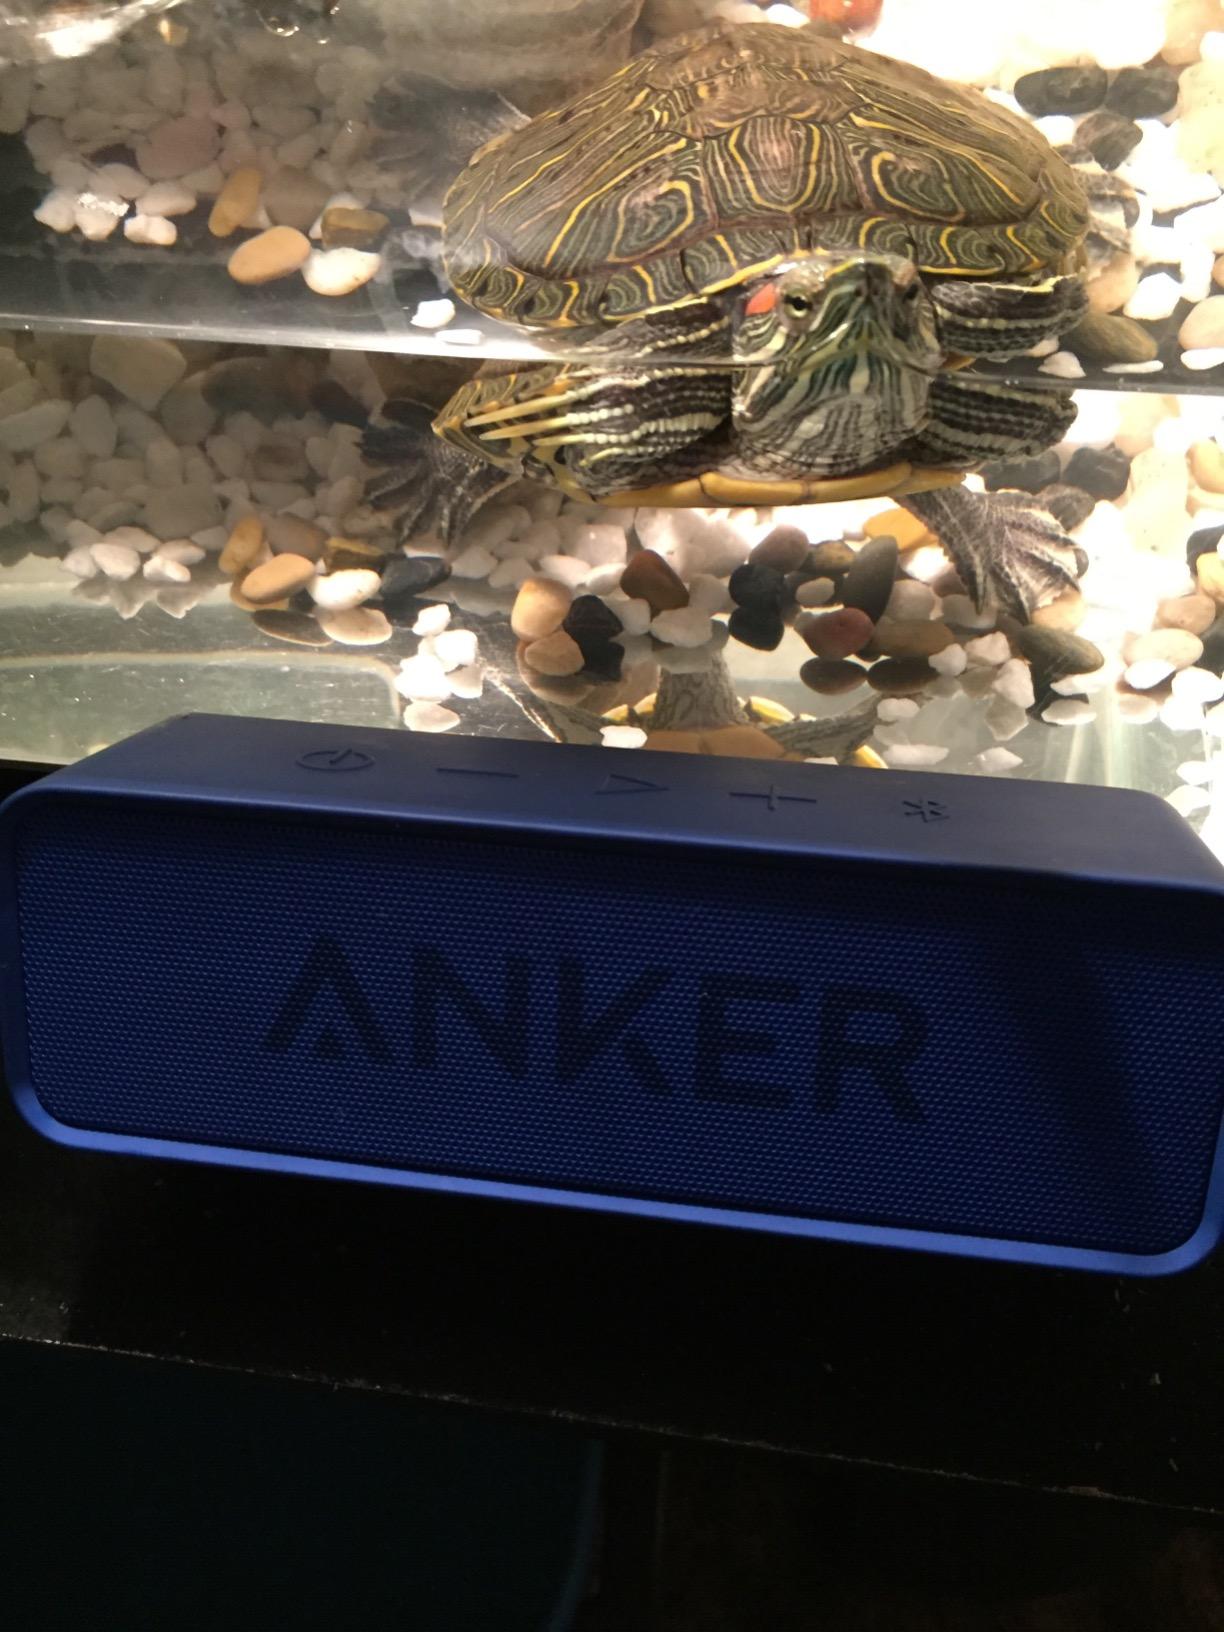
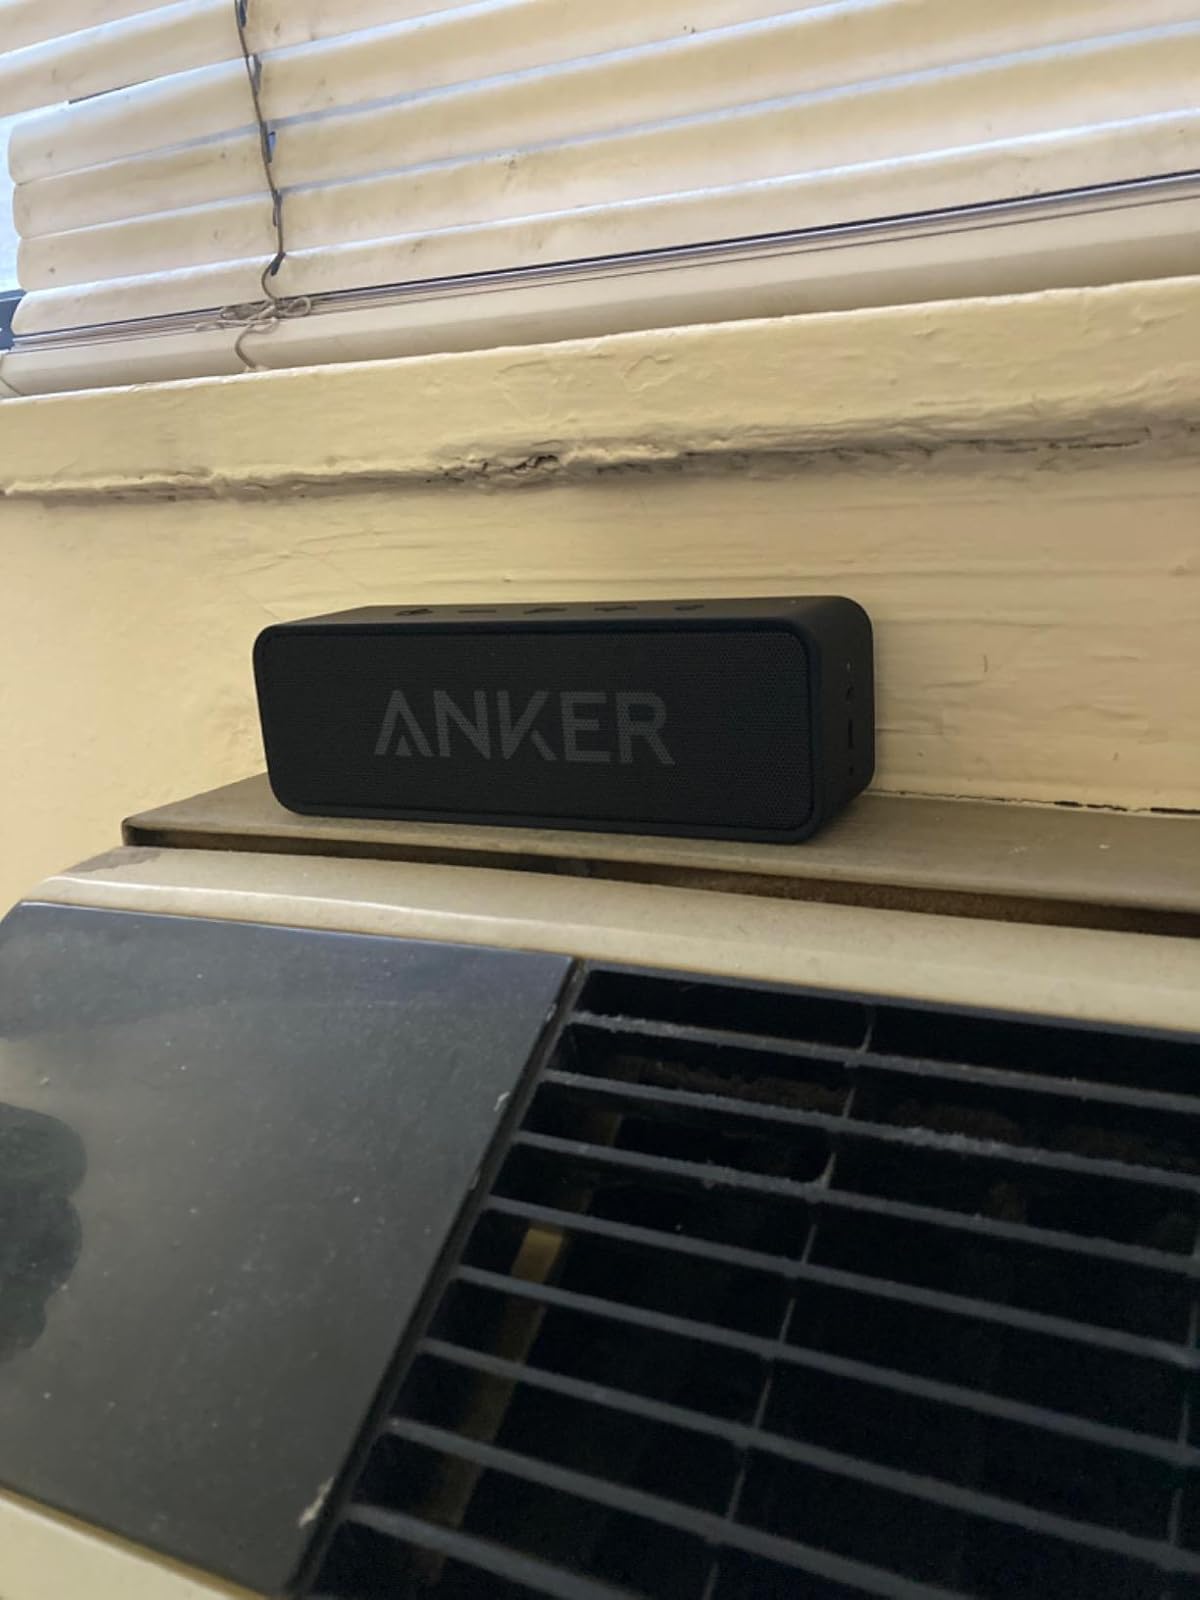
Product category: speaker
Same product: no